Luis Ortiz Monasterio

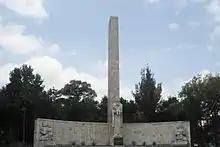
Monumento a la Madre (Monumento to Mothers) in Sullivan Park, Mexico City

Luis Ortiz Monasterio (full name Luis Ortiz Monasterio del Campillo) was born in Mexico City, losing his father the year he was born.